Palestine

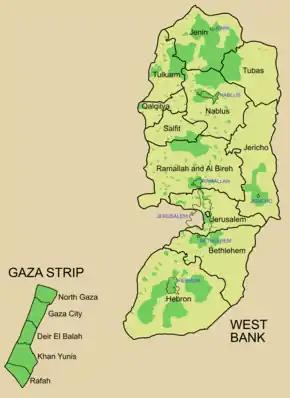
Governorates of Palestine

The peace process gained opposition from both Palestinians and Israelis. Islamist militant organizations such as Hamas and Islamic Jihad opposed the attack and responded by conducting attacks on civilians across Israel. In 1994, Baruch Goldstein, an Israeli extremist shot 29 people to death in Hebron, known as the Cave of the Patriarchs massacre. These events led an increase in Palestinian opposition to the peace process. Tragically, in 1995, Israeli Prime Minister Yitzhak Rabin was assassinated by Yigal Amir – an extremist, causing political instability in the region.